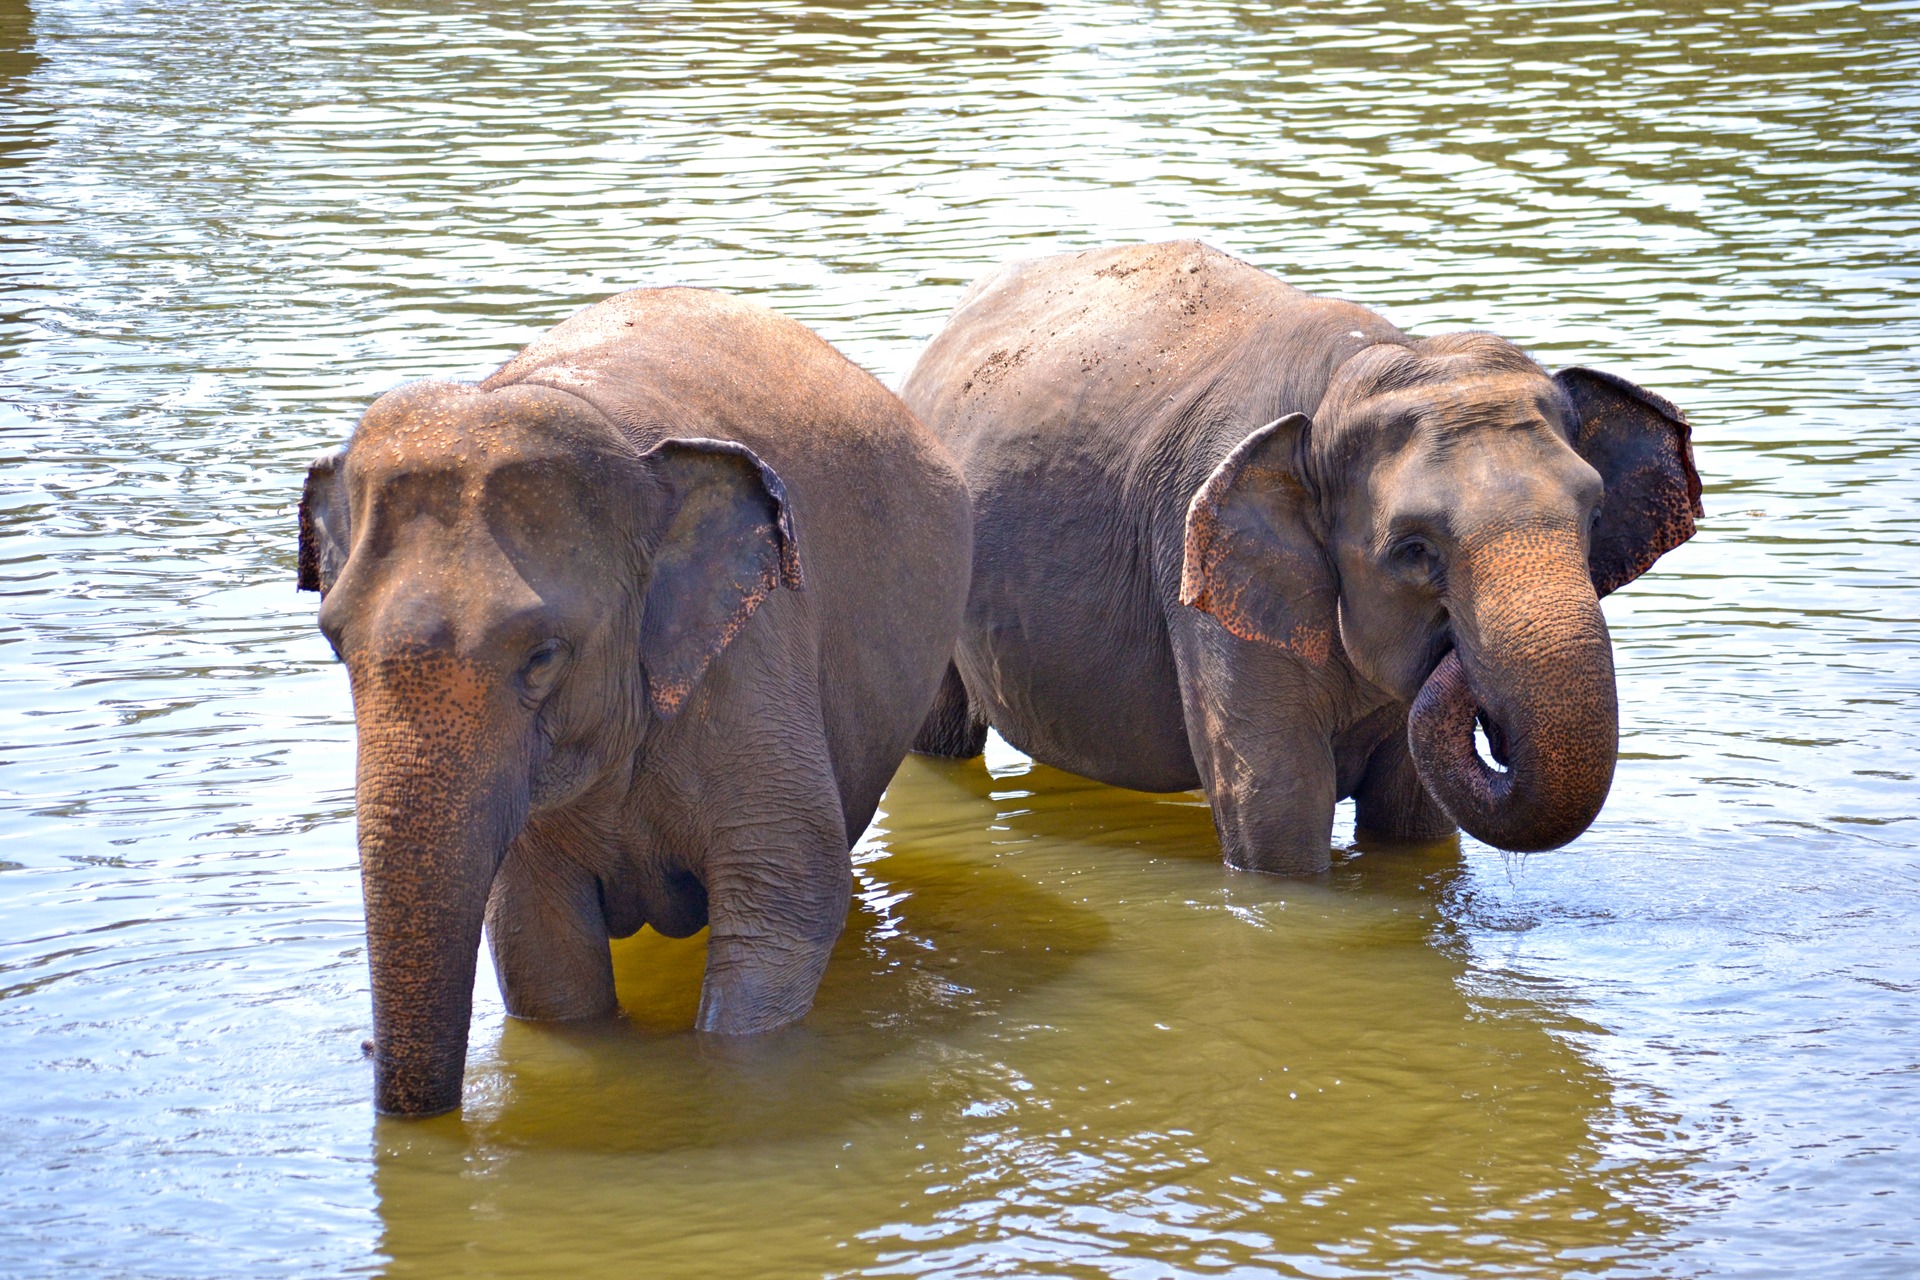
river, wildlife, mammal, fauna, elephant, vertebrate, bath, safari, sri lanka, ceylon, elephants, indian elephant, african elephant, sun bath, elephants and mammoths, pinnawala, baby elephants, river bath, maha oya river, elephant orphanage